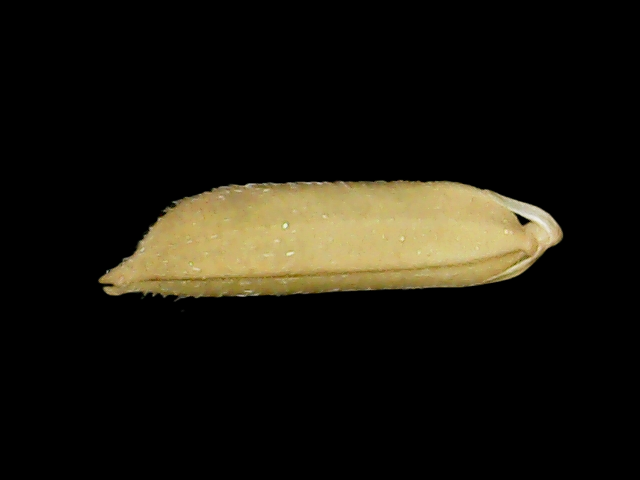
Rice variety: Binadhan19